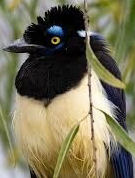
Species: PLUSH CRESTED JAY
Scientific name: CYANOCORAX CHRYSOPS
ImageNet parent category: jay